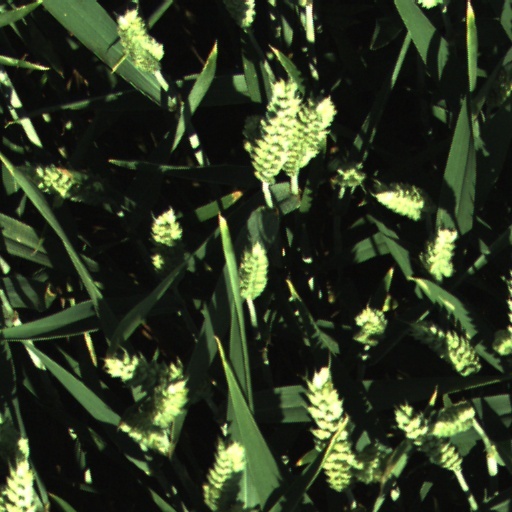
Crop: wheat